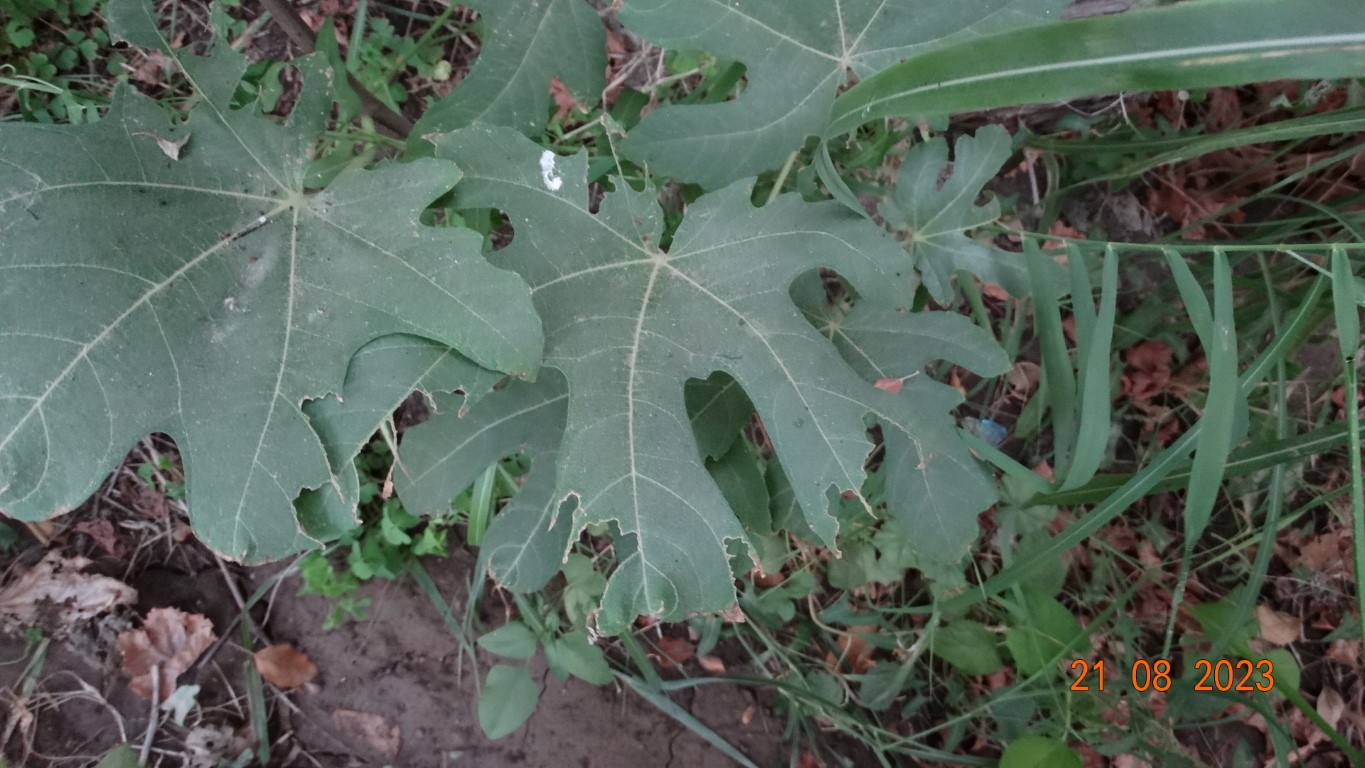
Label: infected